Wið færstice

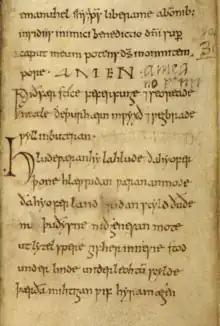
First page of the Wið fǣrstice charm, from the Lacnunga collection.

"Wið fǣrstice" is an Old English medical text surviving in the collection known now as "Lacnunga" in the British Library. "Wið fǣrstiċe" means 'against a sudden/violent stabbing pain'; and according to Felix Grendon, whose collection of Anglo-Saxon charms appeared in the Journal of American Folklore in 1908, “the charm is intended to cure a sudden twinge or stitch, possibly rheumatism that can be due to being shot by witches, elves, and other spirits that fly through the air.” Scholars have often sought to identify this as rheumatism, but other possibilities should not be excluded. The remedy describes how to make a salve, but its main interest lies in the unique charm which follows. This describes how the "færstice" has been caused by the projectiles of 'mighty women' ("ða mihtigan wif"), whom the healer will combat. The charm also mentions elves, believed responsible for elfshot, and provides the only attestation outside personal names of the Old English form of the name of the old Germanic gods, known as the Æsir in Norse mythology.